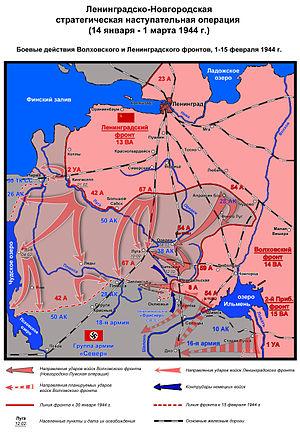
La 8ᵉ armée était une unité de l'armée rouge durant la Grande Guerre patriotique.